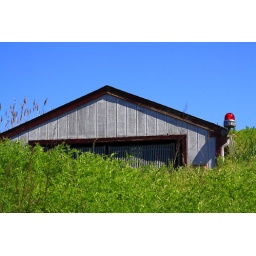
building in the grass at the landfill